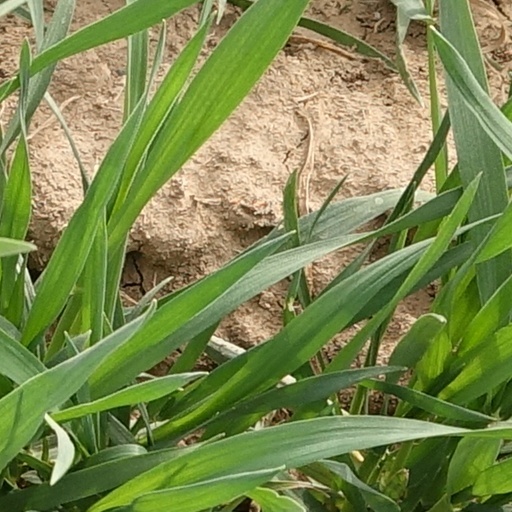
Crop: wheat